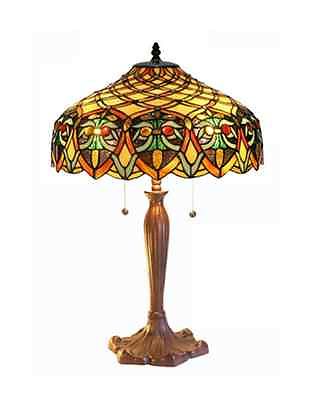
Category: lamp